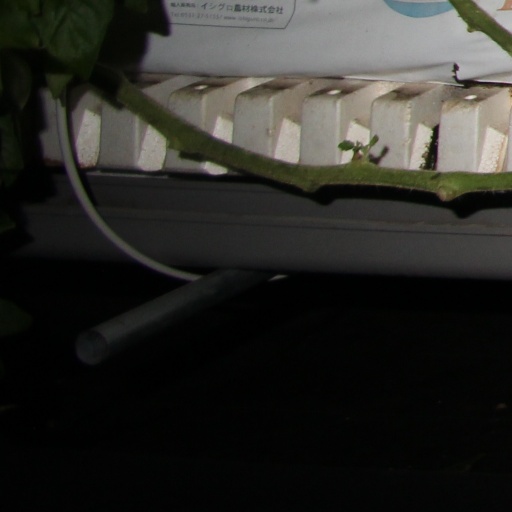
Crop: tomato